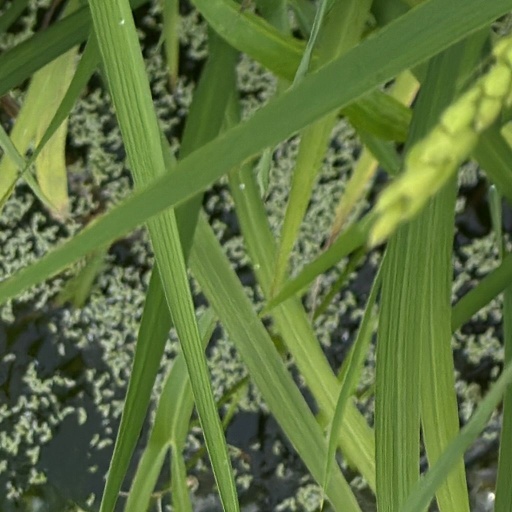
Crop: rice